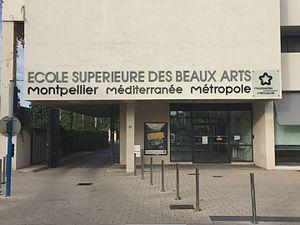
Entrée principale de l'École supérieure des beaux-arts de Montpellier Méditerranée Métropole (ESBAMA) à Montpellier (Hérault).
Sylvie Auvray, née le 25 septembre 1974 à Paris, est une plasticienne française.